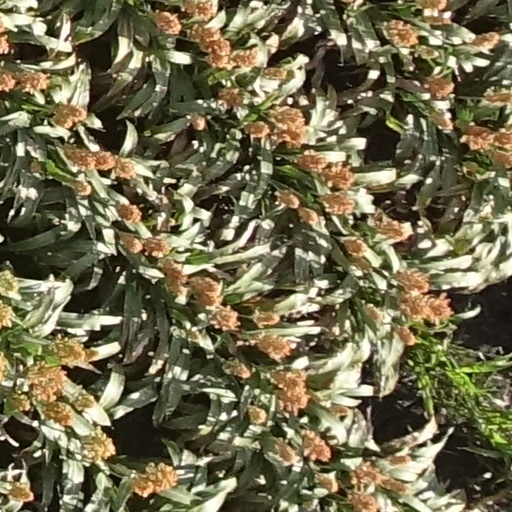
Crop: sorghum